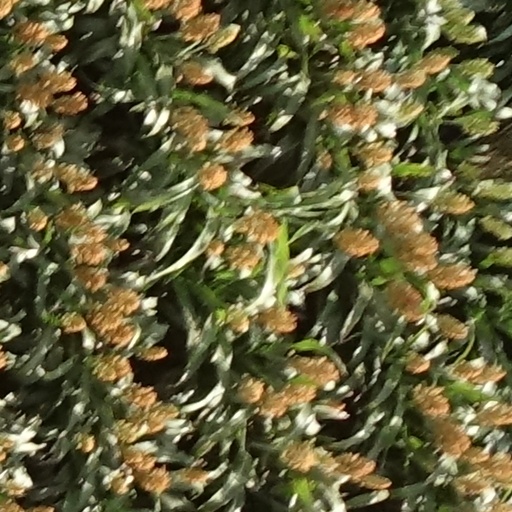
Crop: sorghum